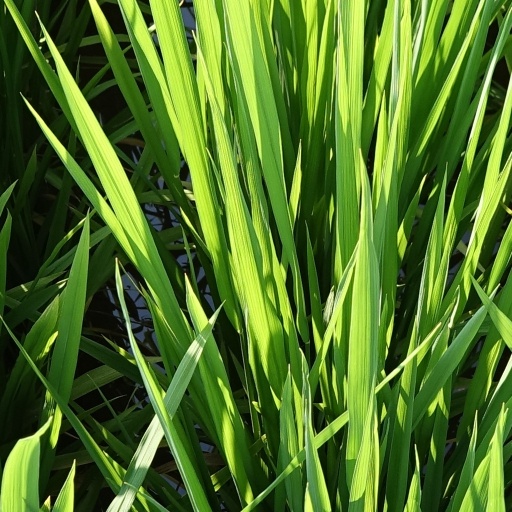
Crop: rice